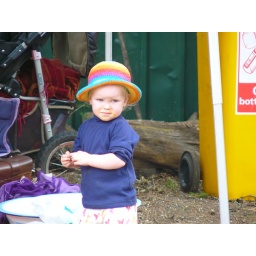
Little boy in rainbow hat